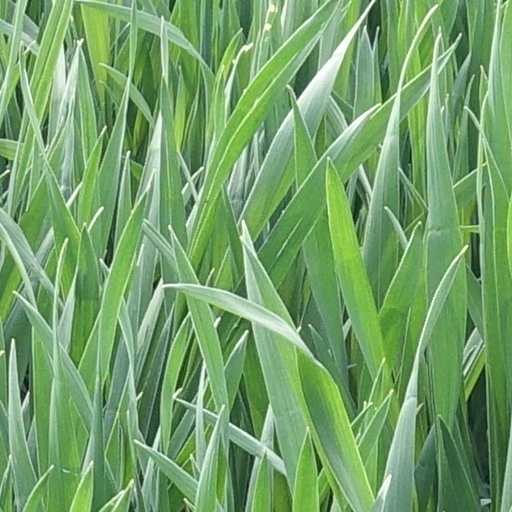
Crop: wheat